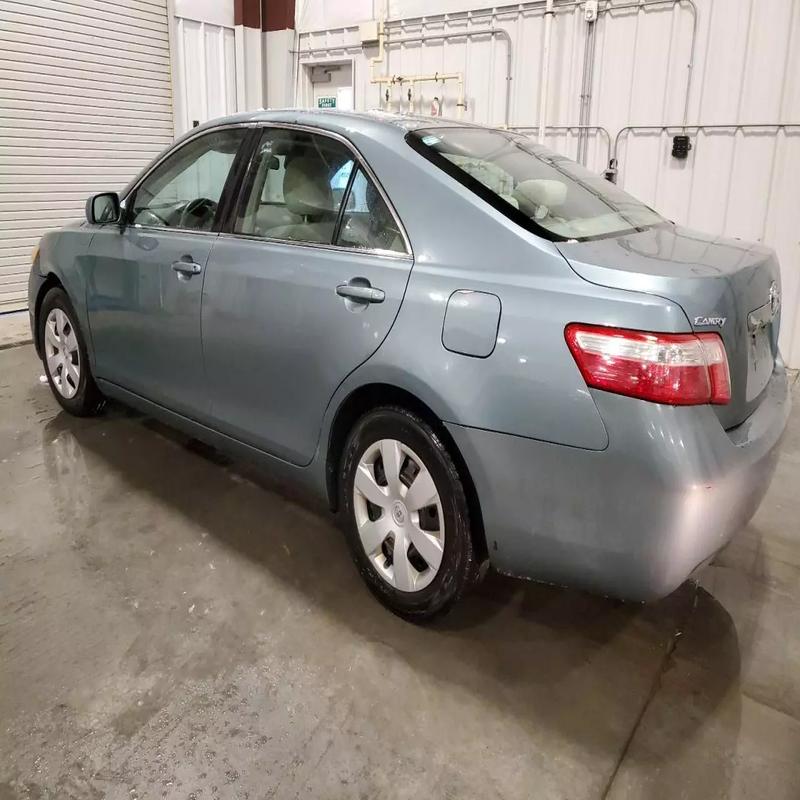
Aucun dommage détecté.
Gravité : aucun